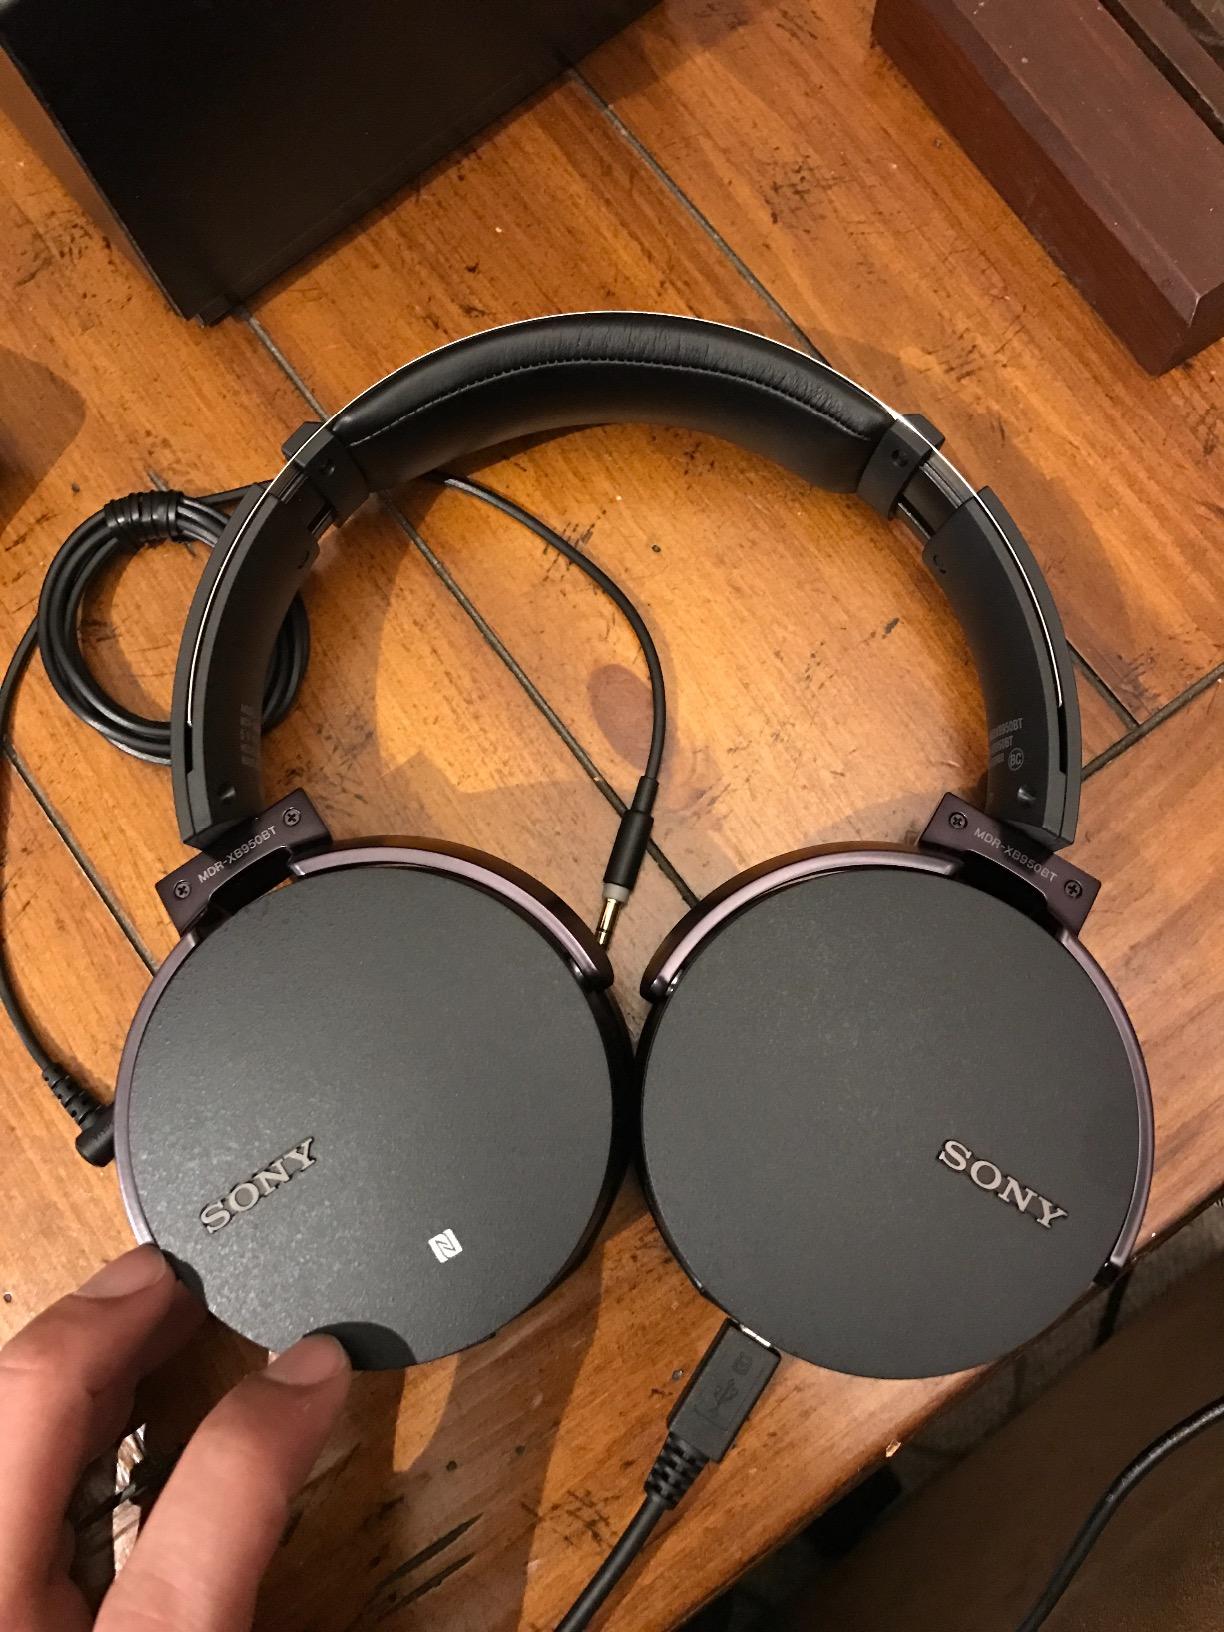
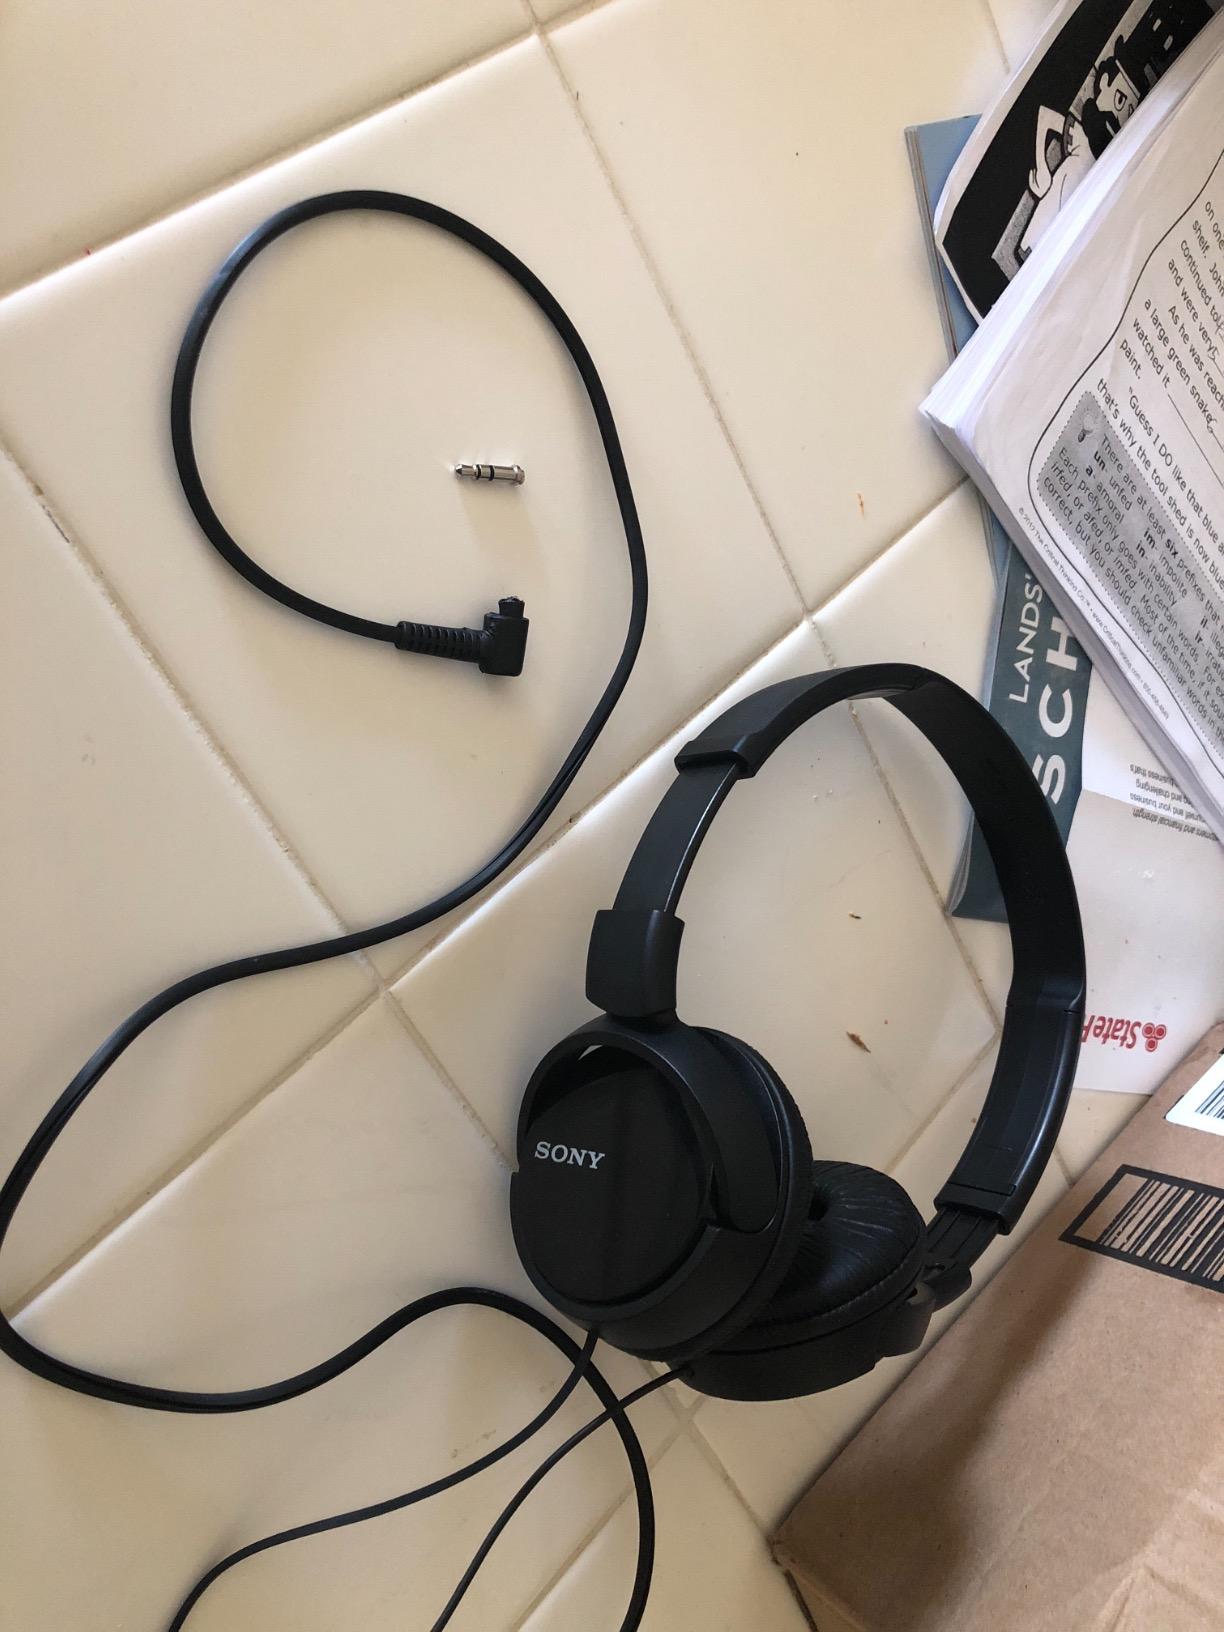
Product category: headphones
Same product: no